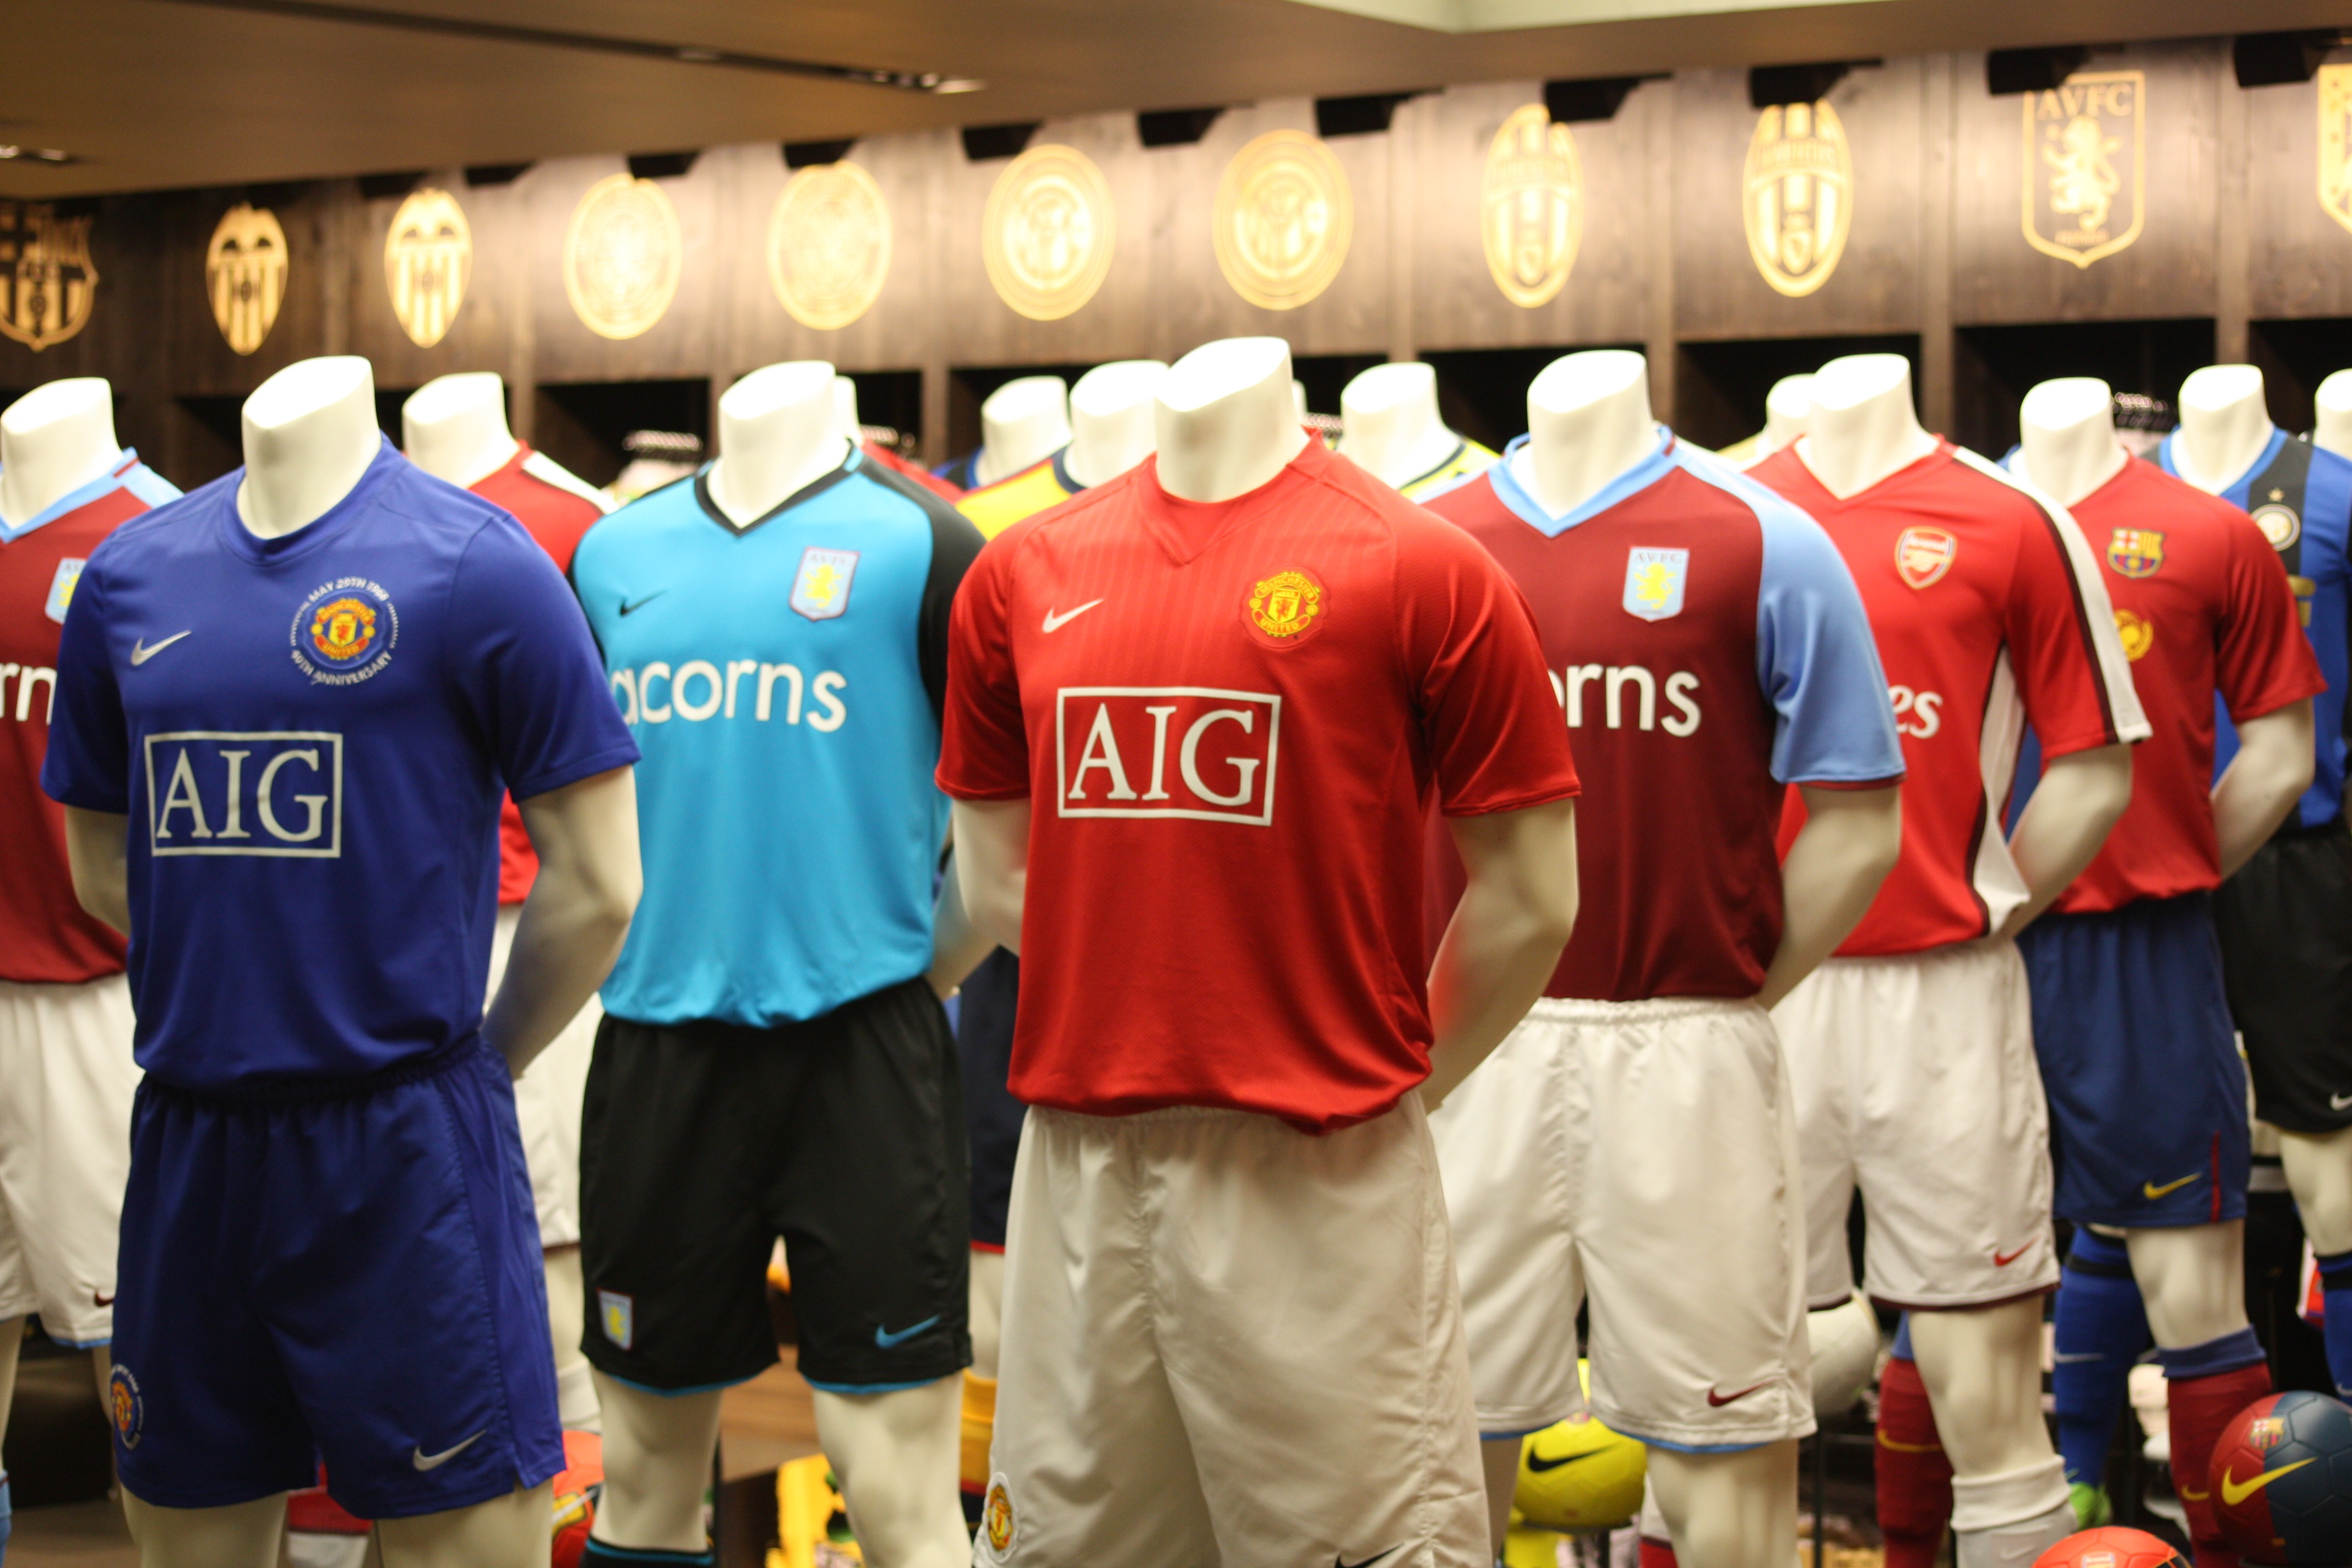
shop, soccer, football, player, london, team, sports, ball, tournament, football player, manequin, competition event